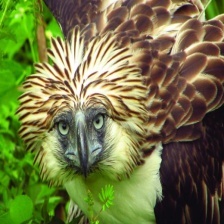
Species: PHILIPPINE EAGLE
Scientific name: PITHECOPHAGA JEFFERYI